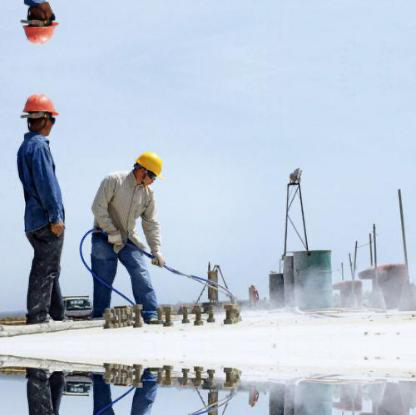
Objects in the image:
label: helmet
label: helmet
label: helmet